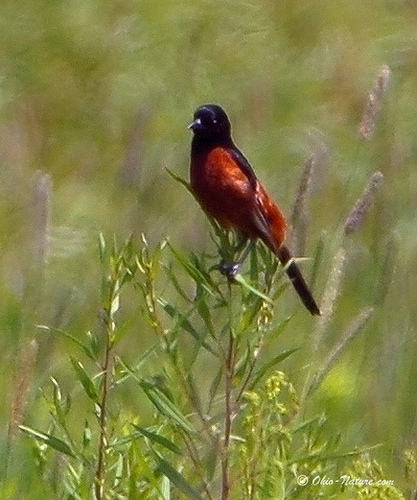
the bird has black crown, nape and throat with red breast and belly
this beautiful bird has a black body and head, with brightly colored dark orange wings, the inner and outer rectices are also black.
this bird has a black head and nape with the rest of it's body being a burnt orange.
a small bird with a brown body, and a black head.
this bird has a black crown and a red belly.
this colorful bird has a brown belly and breast and black color crown and back the the bill is too shorta small bird, with red wings, black covering the rest of his body.
a black and orange breasted bird.
the bird has a black crown, red breast and belly and black bill.
a bird with and orange breast and a black crown.
Species: Orchard Oriole